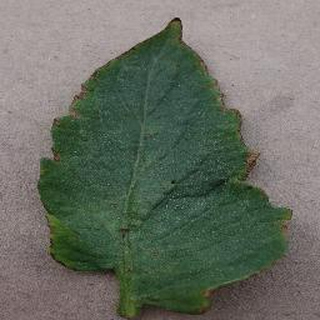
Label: tomato_bacterial_spot